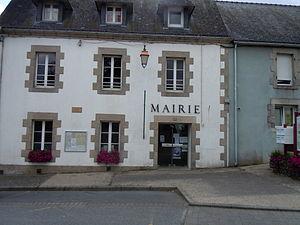
mairie de Guilligomarc'h, département du Finistère, France
Guilligomarc'h est une commune du département du Finistère, dans la région Bretagne, en France.